Allocasuarina paludosa

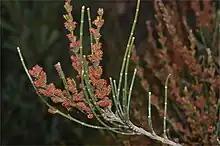
Male spikes

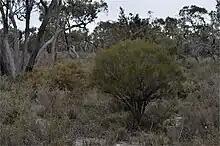
Habit in Little Desert National Park

Allocasuarina paludosa, commonly known as swamp she-oak or scrub sheoak, is a species of flowering plant in the family Casuarinaceae and is endemic to south-eastern continental Australia. It is a monoecious or dioecious shrub that has branchlets up to long, the leaves reduced to scales in whorls of six to eight, the fruiting cones long containing winged seeds long.